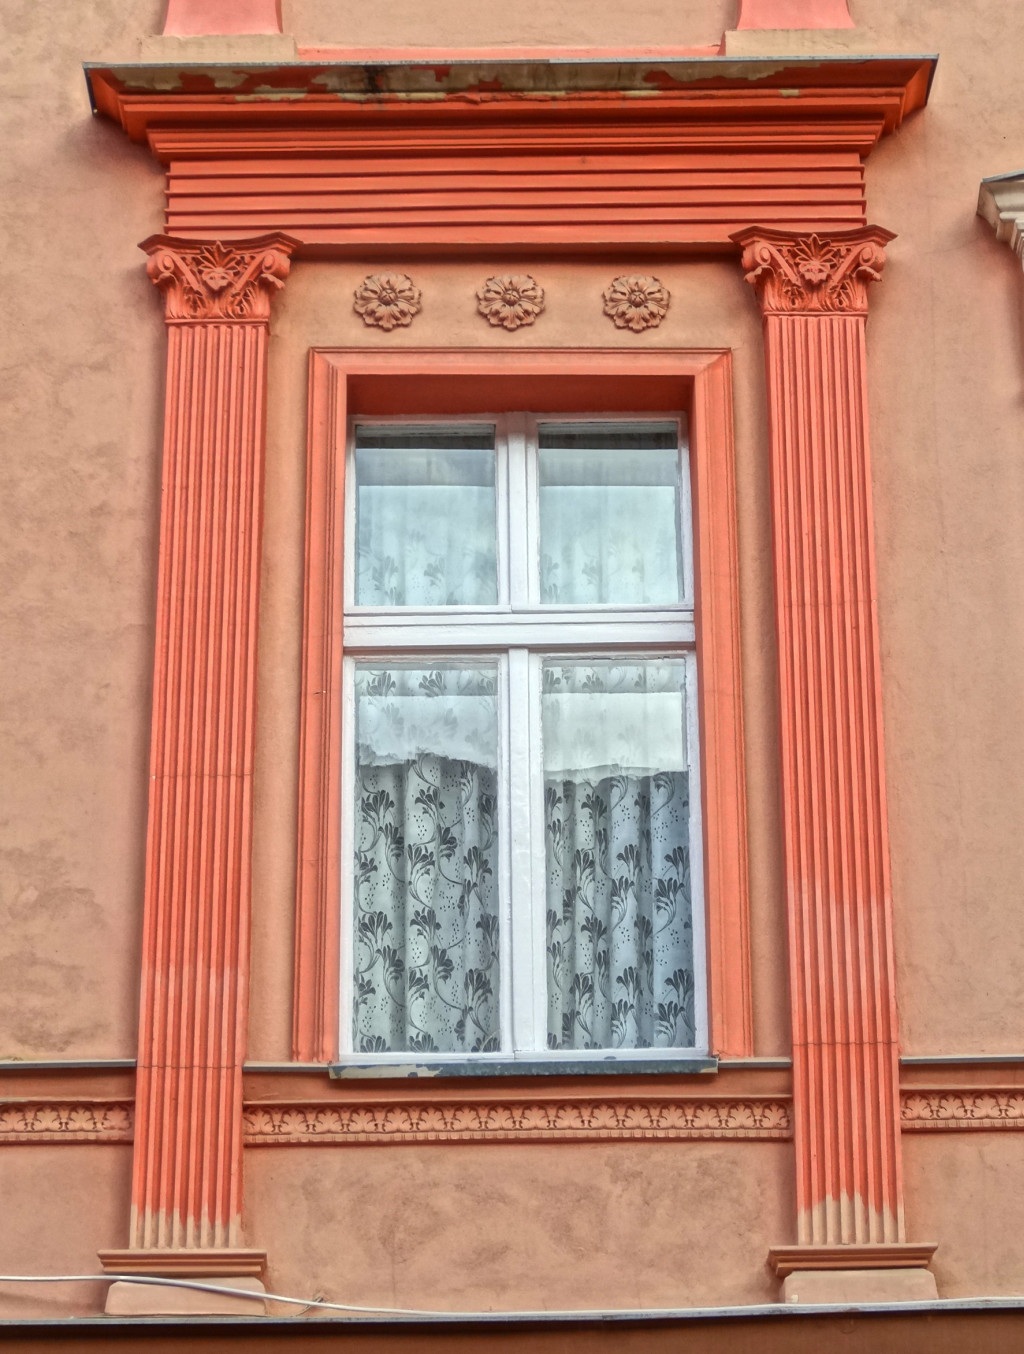
architecture, structure, window, building, red, facade, door, interior design, pilasters, bydgoszcz, window covering